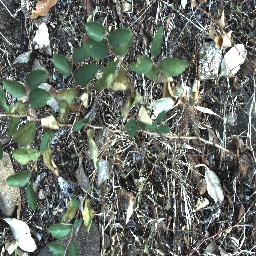
Label: chinee_apple